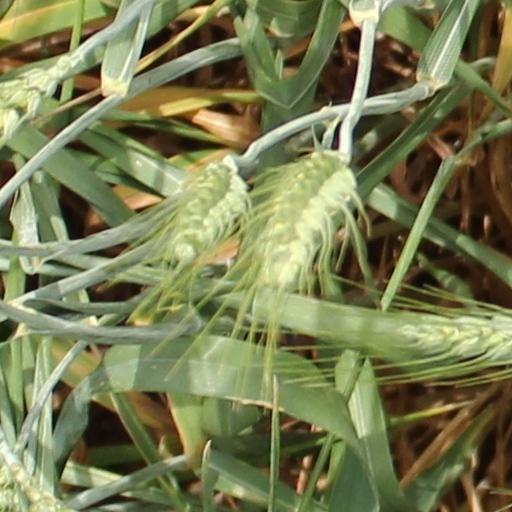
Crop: wheat